Edmund Muskie

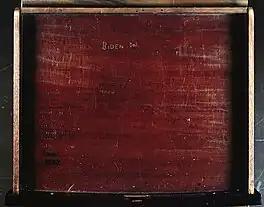
Muskie's engraved name in his Senate Chamber desk: below that of "Biden, Del." in silver.

Muskie's first contestation for the Senate of the United States was in 1958. He announced his intent to challenge incumbent Republican Senator Frederick G. Payne on March 20, 1958. Muskie won the election with 61% of the vote against Payne's 39%. Muskie's victory made him the first Democrat elected to the Senate in Maine, with the state's previous Democratic Senator having been appointed by the legislature. He was one of the 12 Democrats who overtook Republican incumbents and established the party as the party-of-house during the election cycle. "The New York Times" reported that during this election that the absentee ballots requested for Democrats increased considerable signaling voter-discontent with Republican ideology. This election was considered the largest single-party gain in the Senate's history.